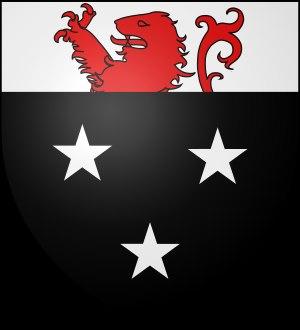
Le Grand-Saconnex, appelée Le Grant-Saquenèx en patois genevois, est une ville et une commune suisse du canton de Genève.